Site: brandenburg
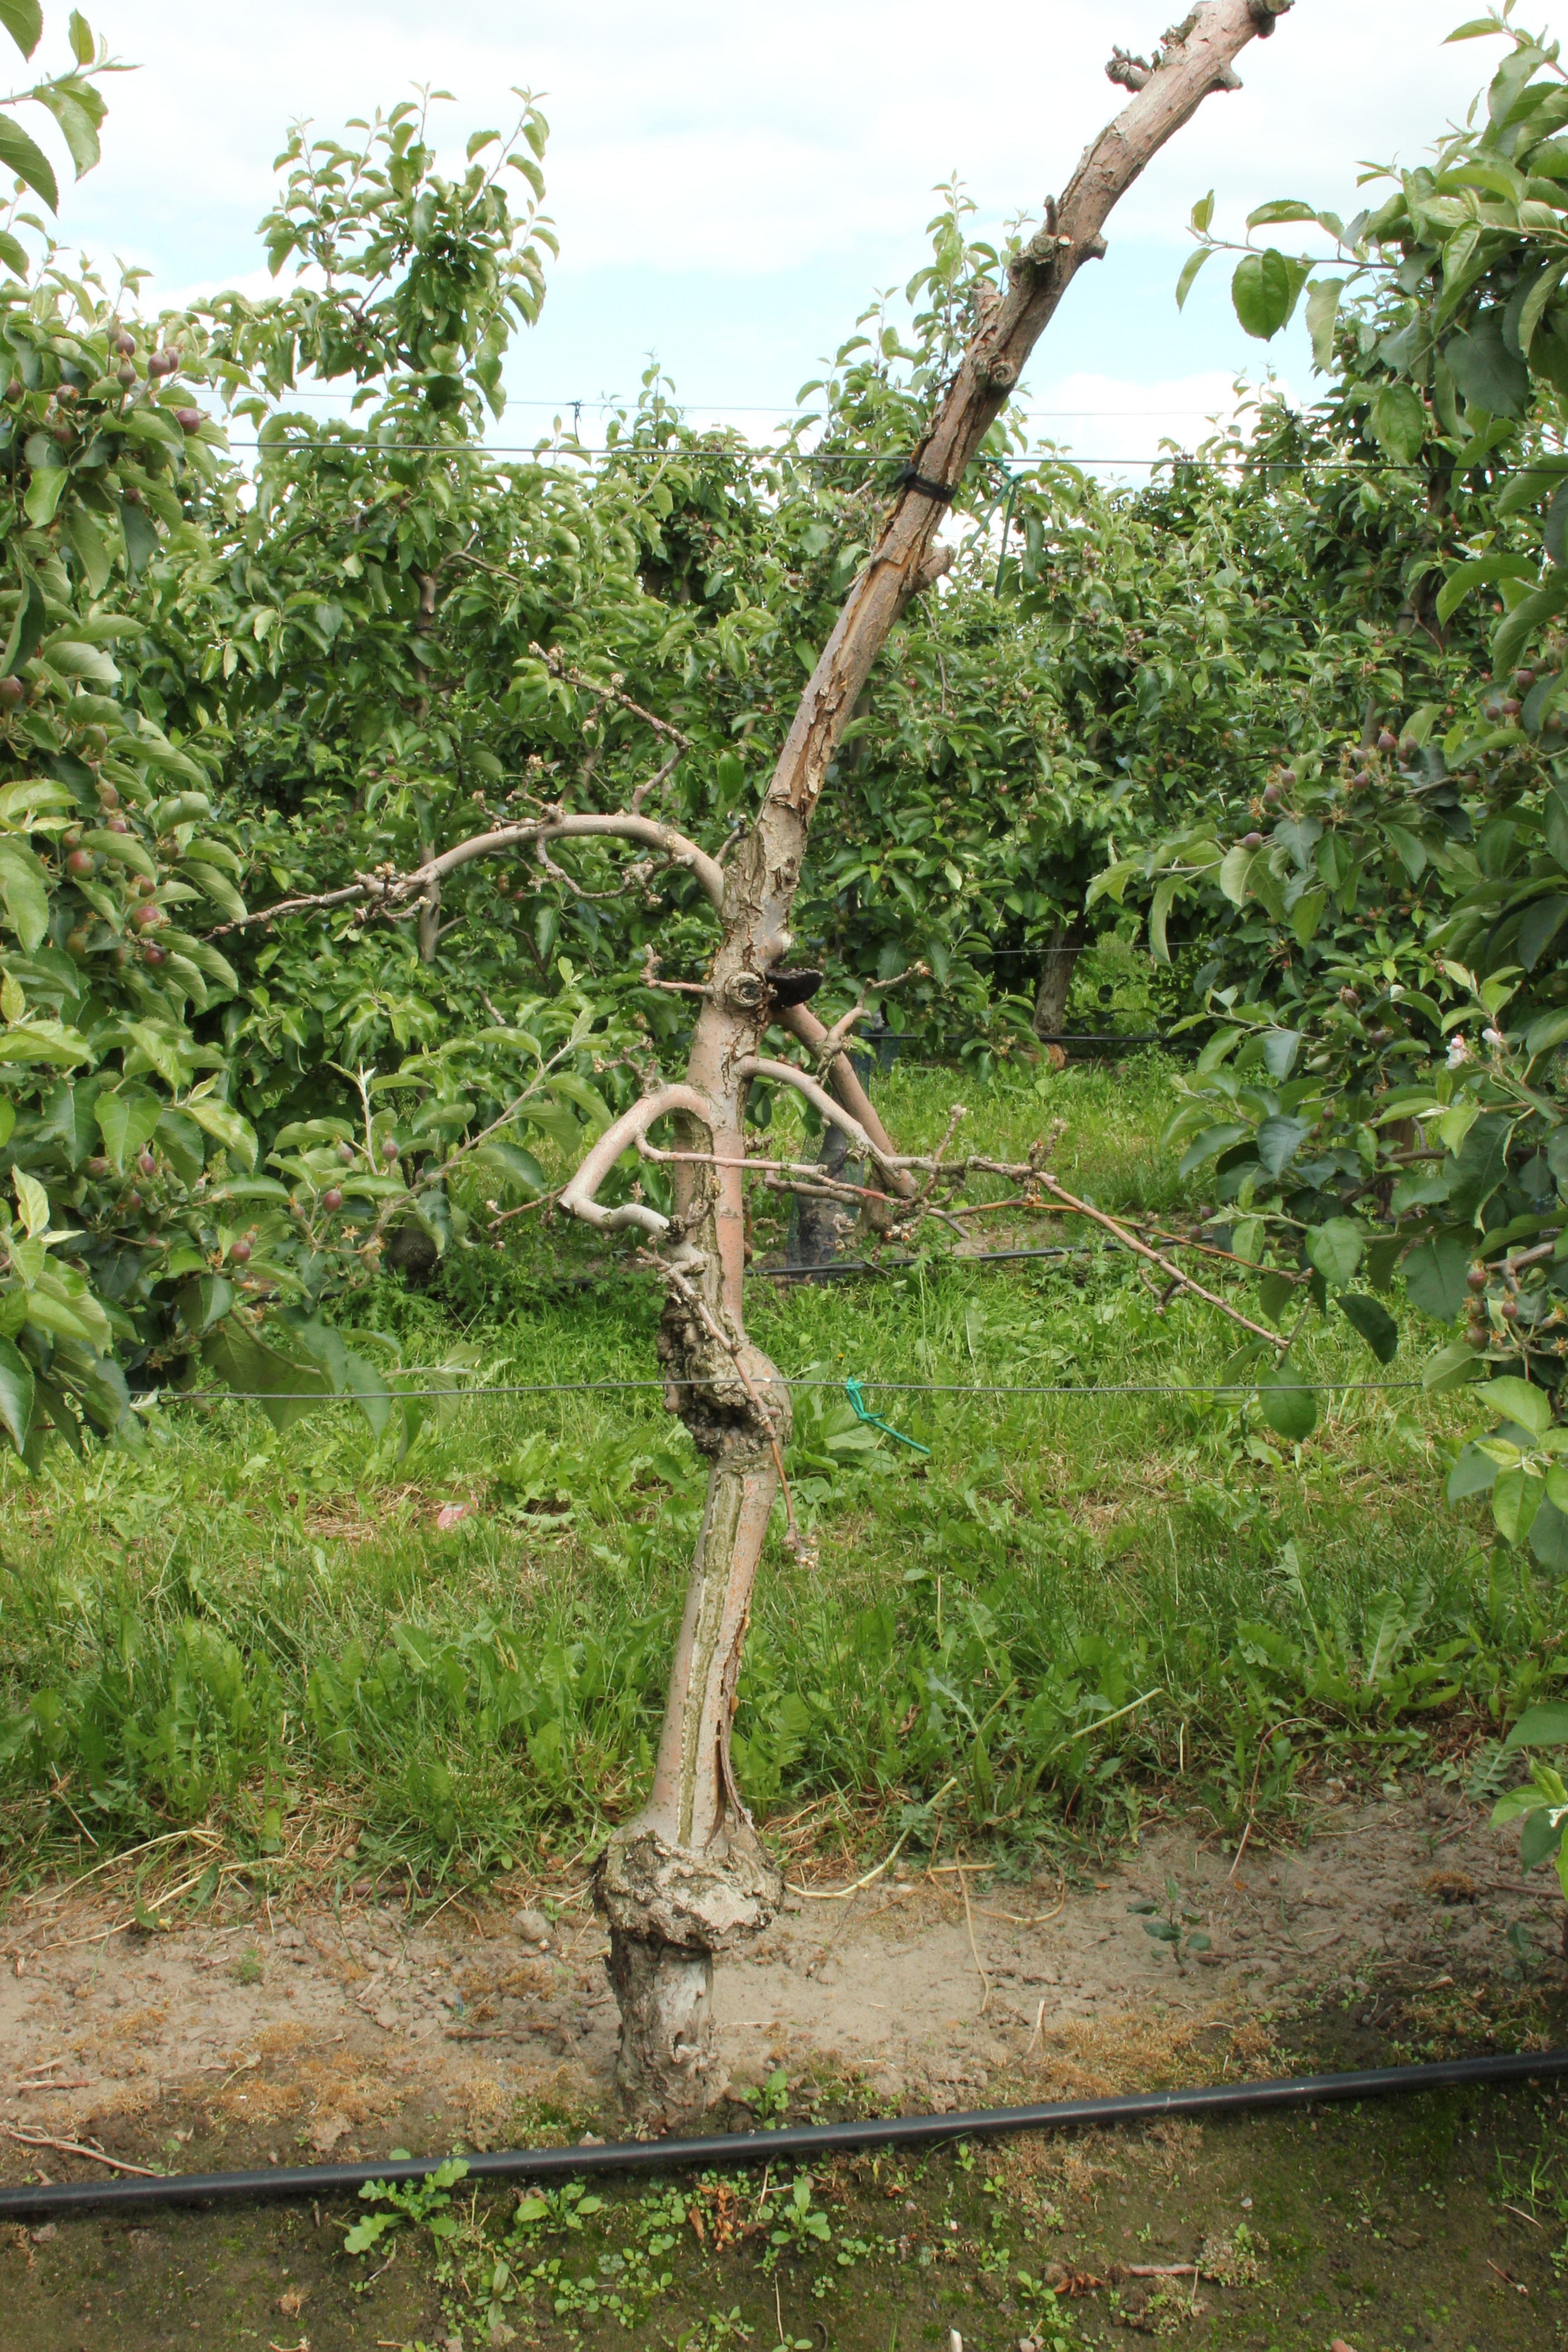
Growth stage (BBCH 72): Development of fruit